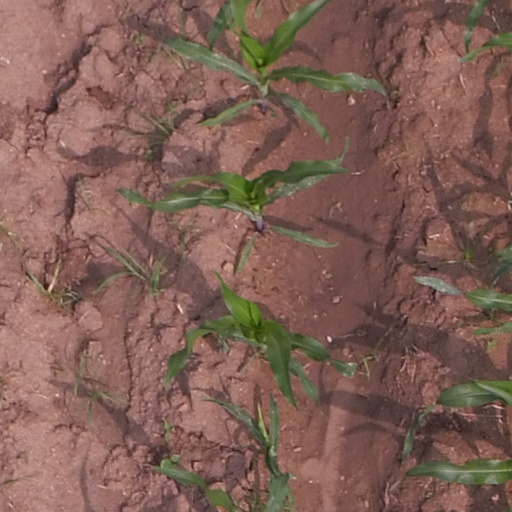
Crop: maize; corn